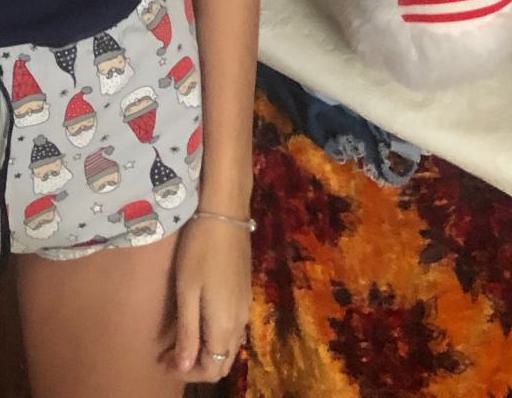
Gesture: no_gesture